Verica Nedeljković

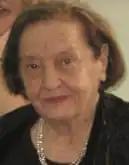
Nedeljković in 2011

Verica Nedeljković (née Jovanović), (16 September 1929 – 13 December 2023) was a Yugoslav and Serbian chess player who held the title of Woman Grandmaster (WGM, 1978). She was a six-time winner of the Yugoslav Women's Chess Championship (1950, 1951, 1952, 1953, 1958, 1965).